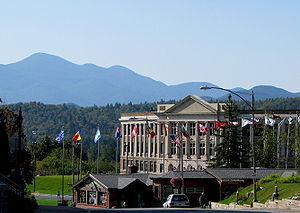
Lake Placid est une ville américaine dans l'État de New York au milieu des montagnes Adirondacks.
La James B. Sheffield Olympic Skating Rink est une piste artificielle de patinage de vitesse située à Lake Placid, dans l'État de New York aux États-Unis.